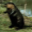
Label: beaver